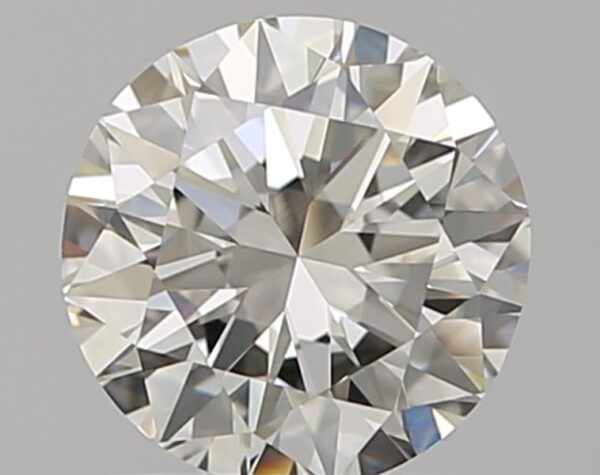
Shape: round
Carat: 1
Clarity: VVS2
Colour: K
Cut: VG
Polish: EX
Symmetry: VG
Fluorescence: ST
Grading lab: GIA
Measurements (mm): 6.3 x 6.37 x 3.94